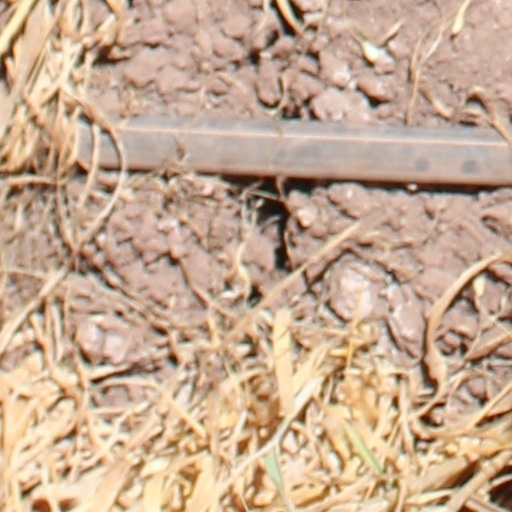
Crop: wheat